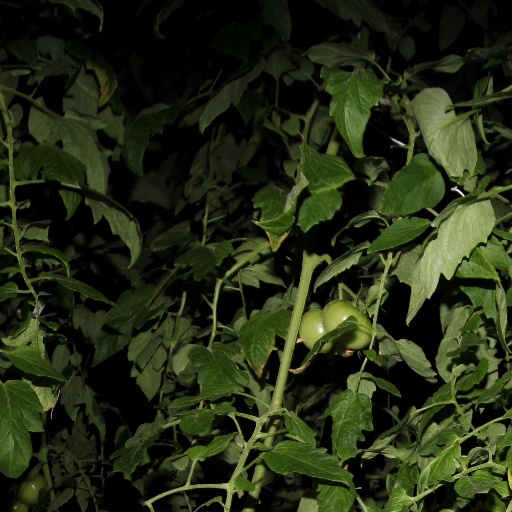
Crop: tomato